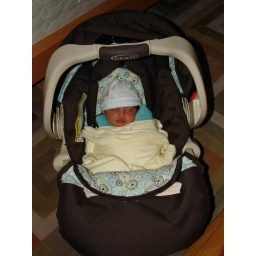
Comfy in car seat